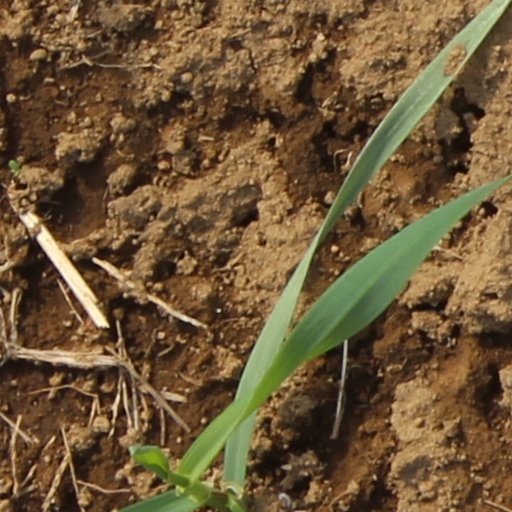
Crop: wheat